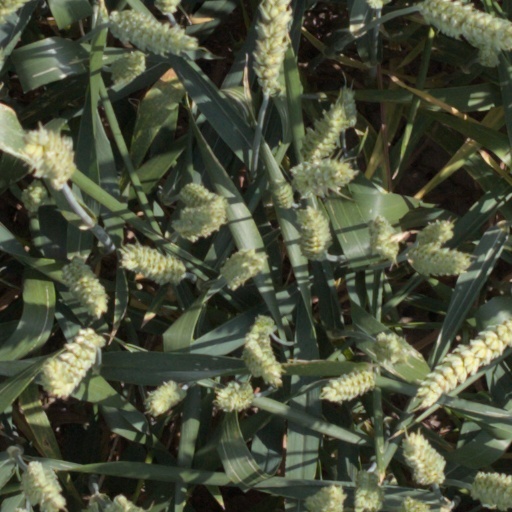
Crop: wheat